Levy County Courthouse

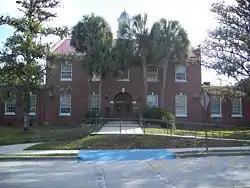
Levy County Courthouse

The Levy County Courthouse, built in 1937, is a historic redbrick Classical Revival style courthouse building located in Bronson, Florida. It was designed by architect Henry L. Taylor and built by O. R. Woodcock. It is Levy County's fourth purpose-built courthouse and the third one built in Bronson. Some material salvaged from the previous (1906) courthouse were used in its construction. An annex has been added to it.